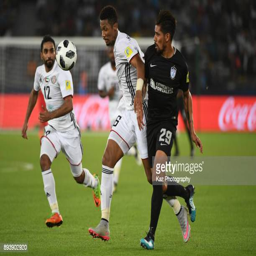
football player compete for the ball with person of football team